Midwestern United States

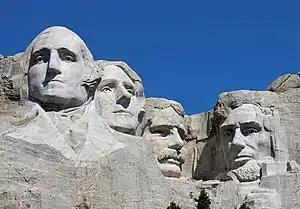
Mount Rushmore is located in the Black Hills of South Dakota.

Following the sociological Middletown studies of 1929, which were based on Muncie, Indiana, commentators took Midwestern cities and the Midwest generally to be "typical" of the United States. Earlier, the rhetorical question "Will it play in Peoria?" had become a stock phrase, using Peoria, Illinois to signal whether something would appeal to mainstream America. As of 2010 the Midwest has a higher employment-to-population ratio than the Northeastern United States, the Southern United States, or the Western United States.